Clatworthy

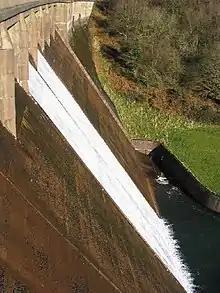
The Dam at Clatworthy Reservoir

For local government purposes, since 1 April 2023, the parish comes under the unitary authority of Somerset Council. Prior to this, it was part of the non-metropolitan district of Somerset West and Taunton (formed on 1 April 2019) and, before this, the district of West Somerset (established under the Local Government Act 1972). It was part of Williton Rural District before 1974.